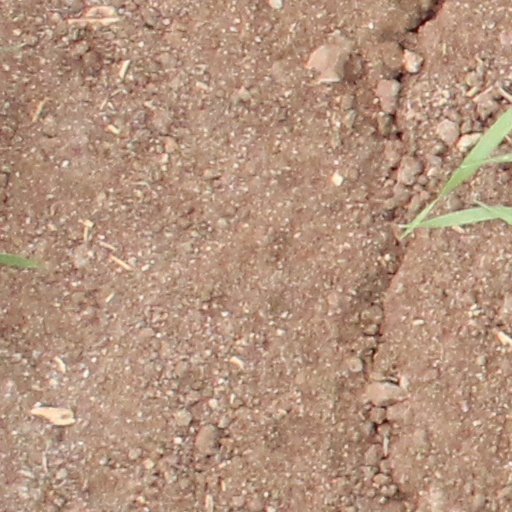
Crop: wheat